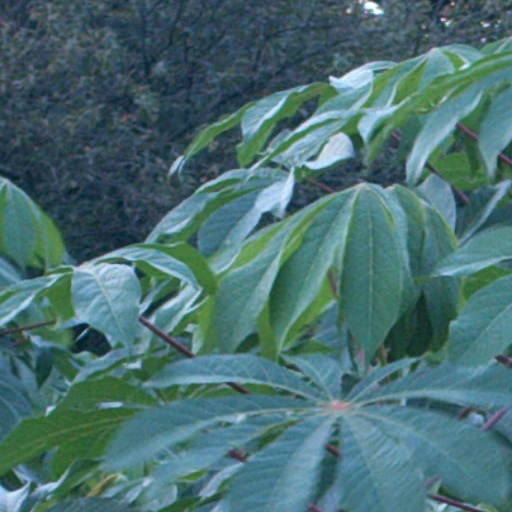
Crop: cassava